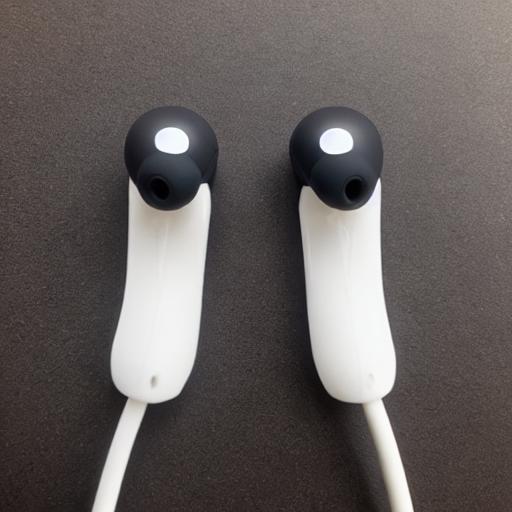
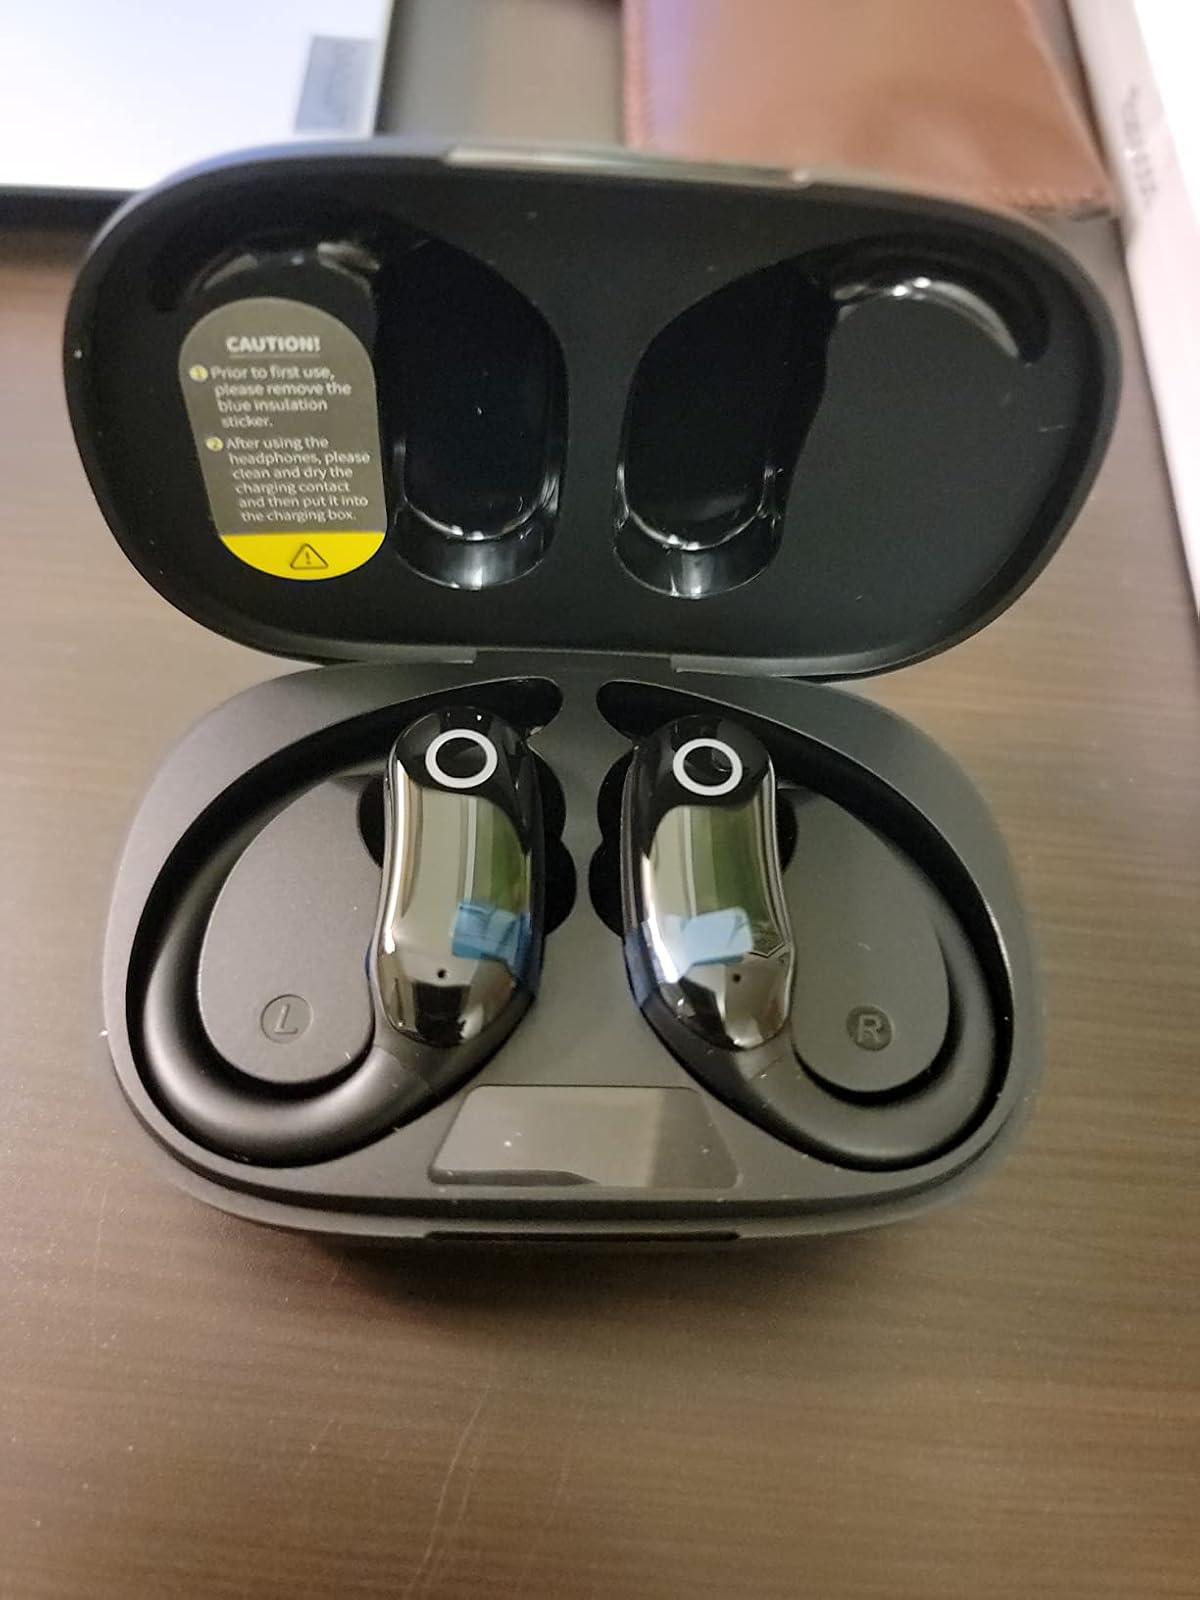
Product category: earbuds
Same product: no